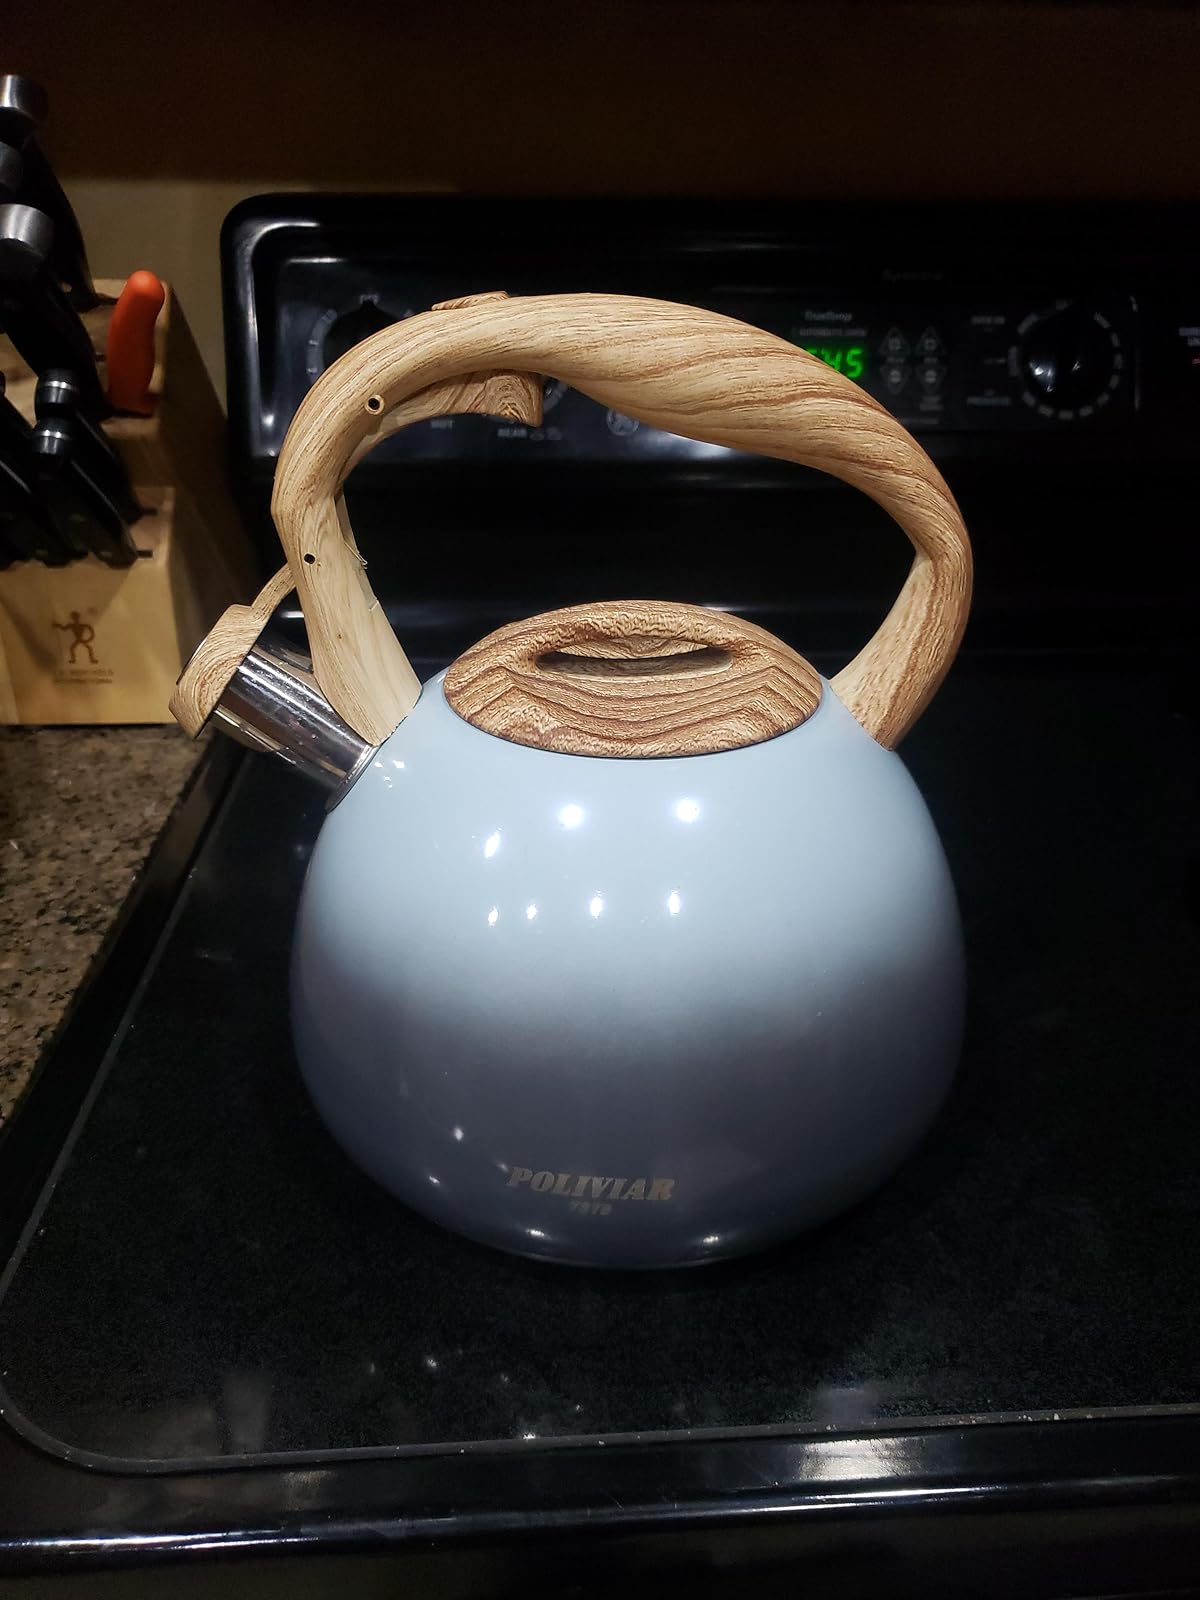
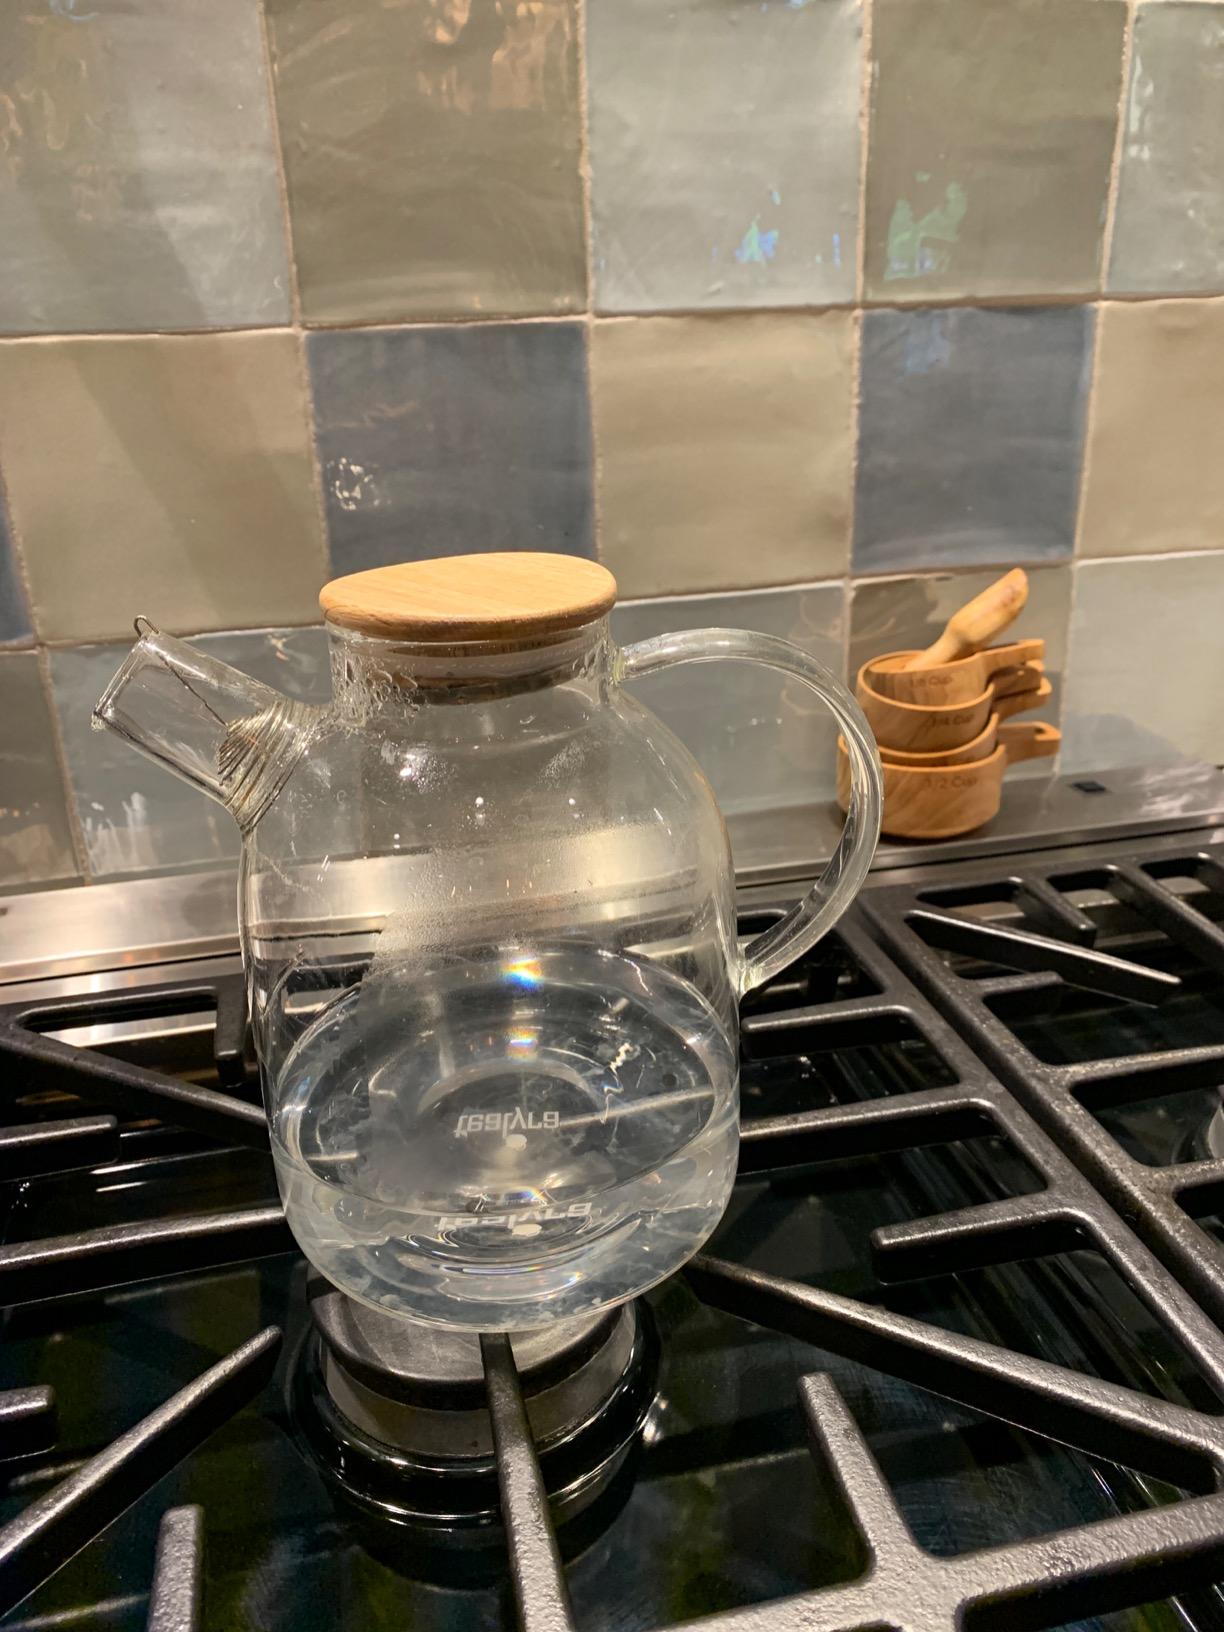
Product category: items_kettle
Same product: no